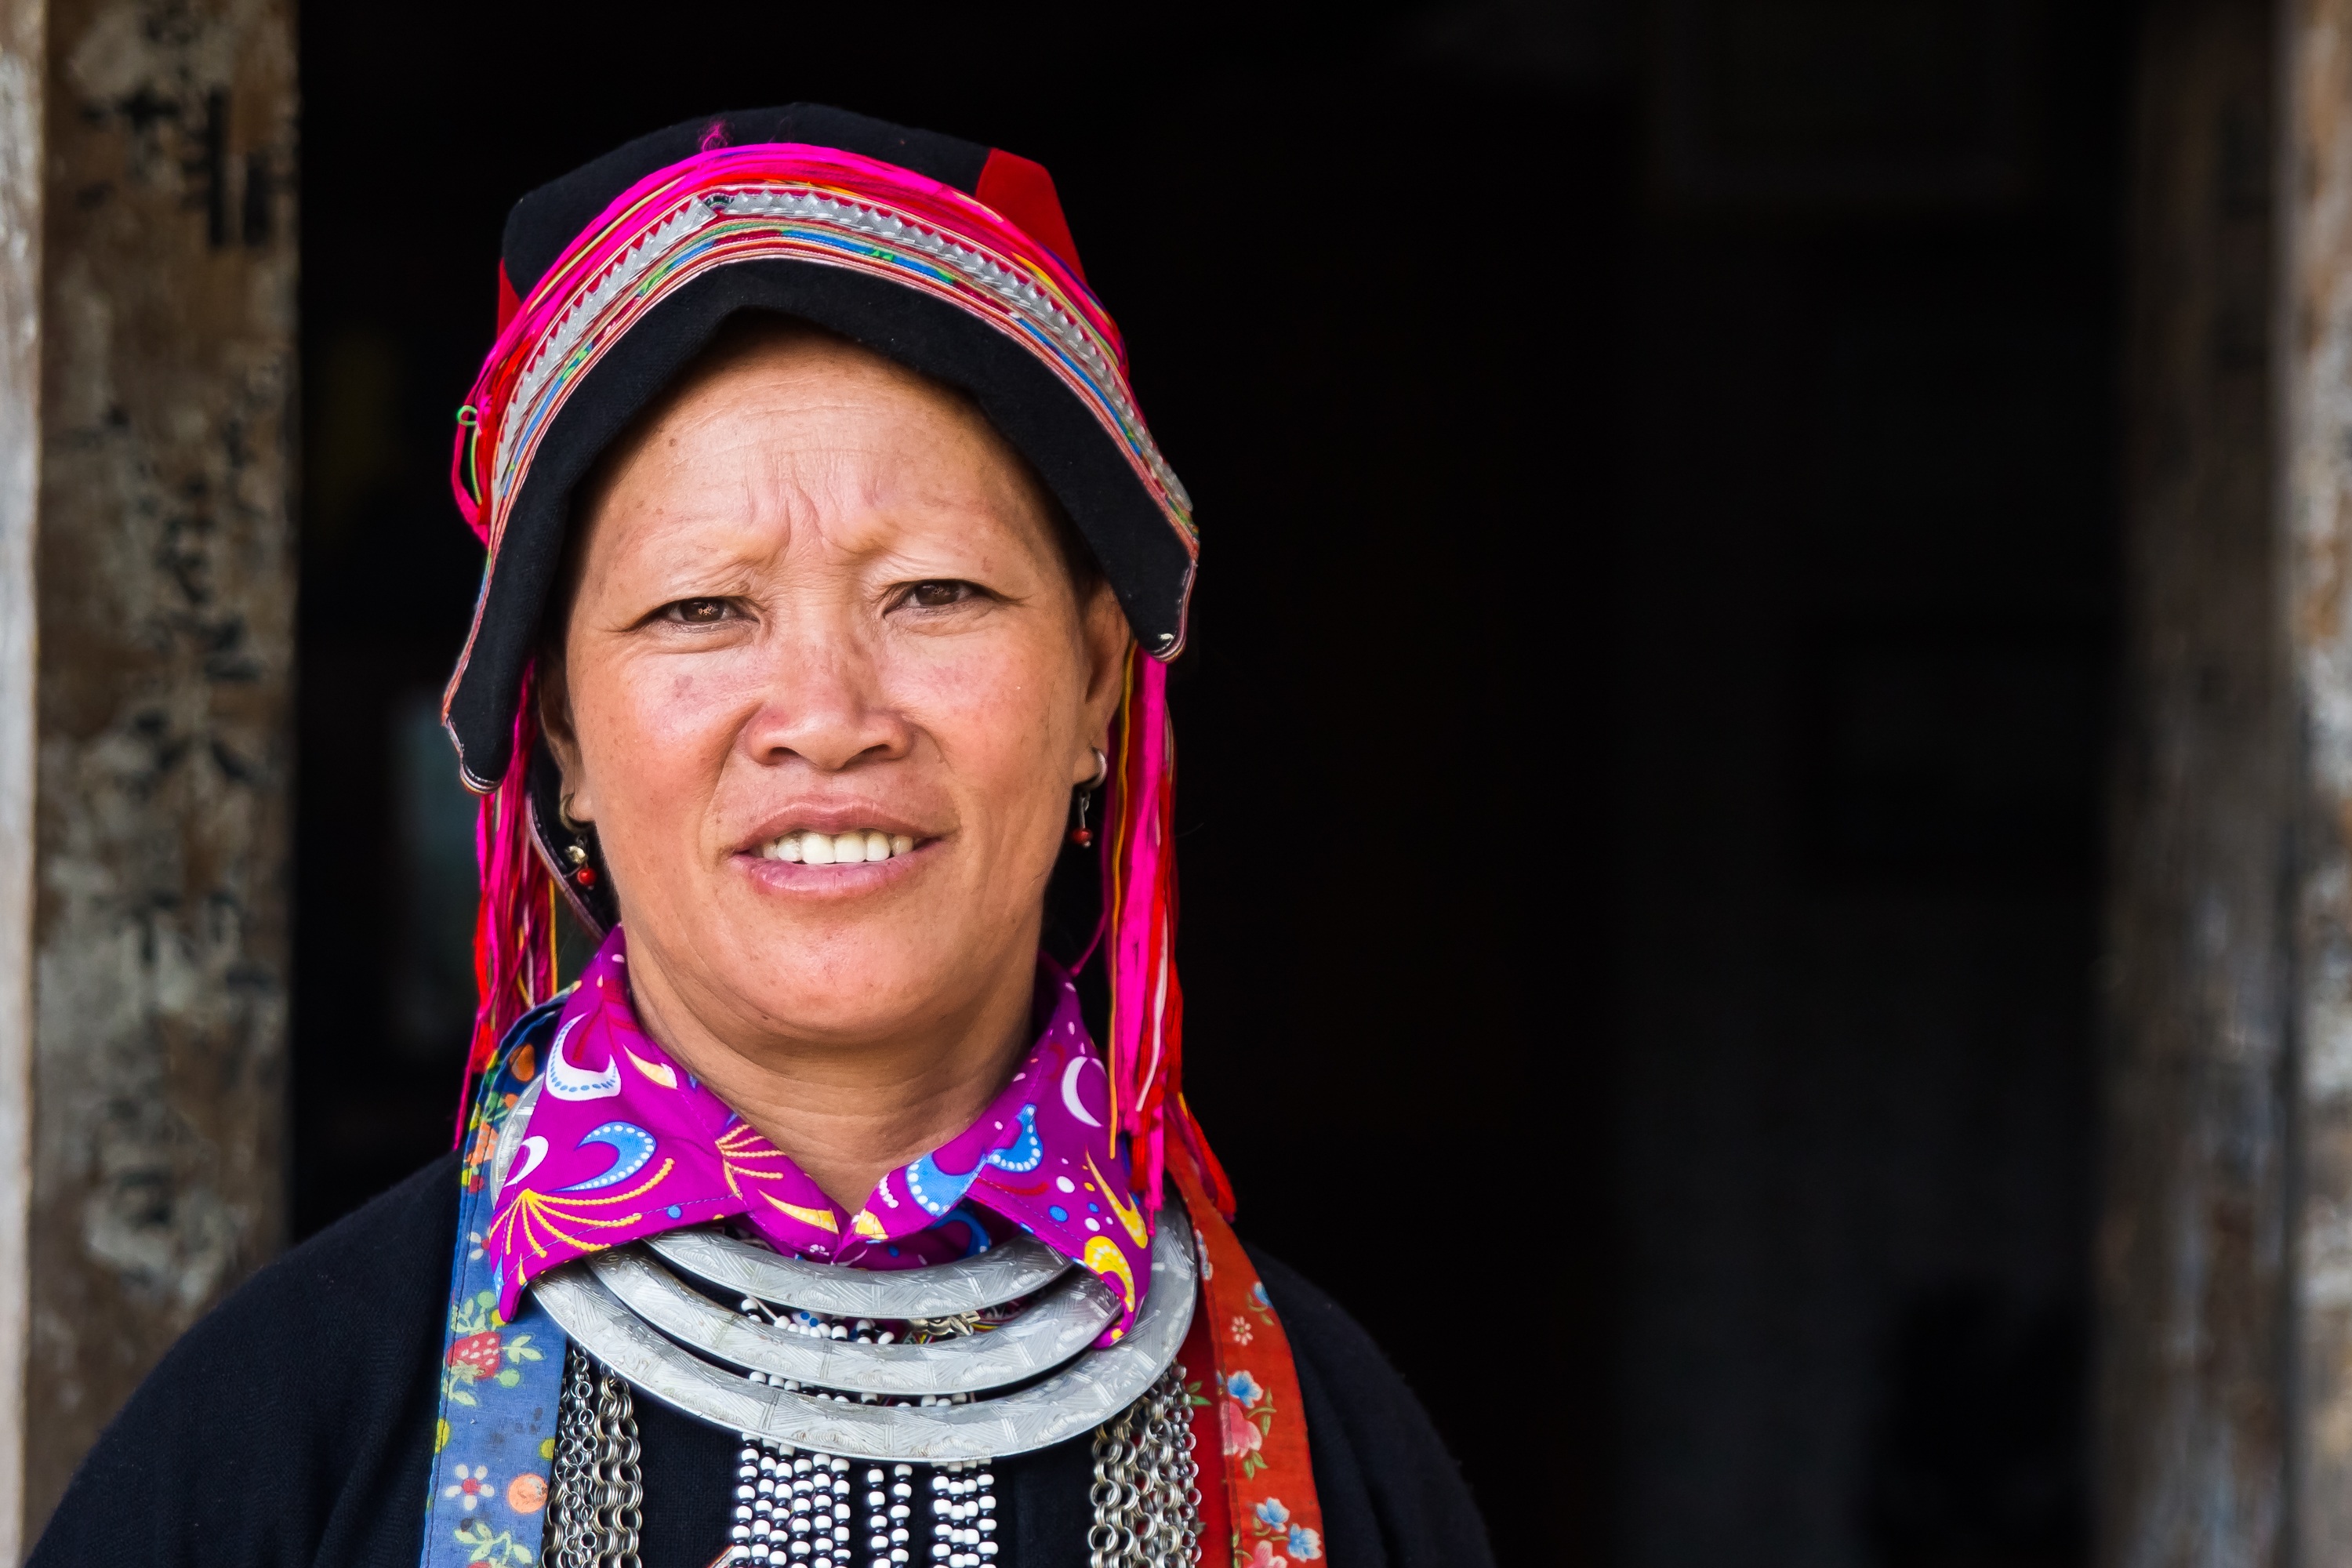
person, people, woman, travel, female, portrait, asia, clothing, colorful, lady, ethnic, vietnamese, tribe, face, tradition, traditional, vietnam, folk, ethnography, minority, dao, dzao